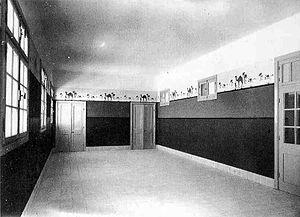
Nathan Straus, né le 31 janvier 1848 et décédé le 11 janvier 1931, est un commerçant et philanthrope américain, copropriétaire de deux des plus importants grands-magasins de la ville de New York, Macy's et Abraham & Straus.